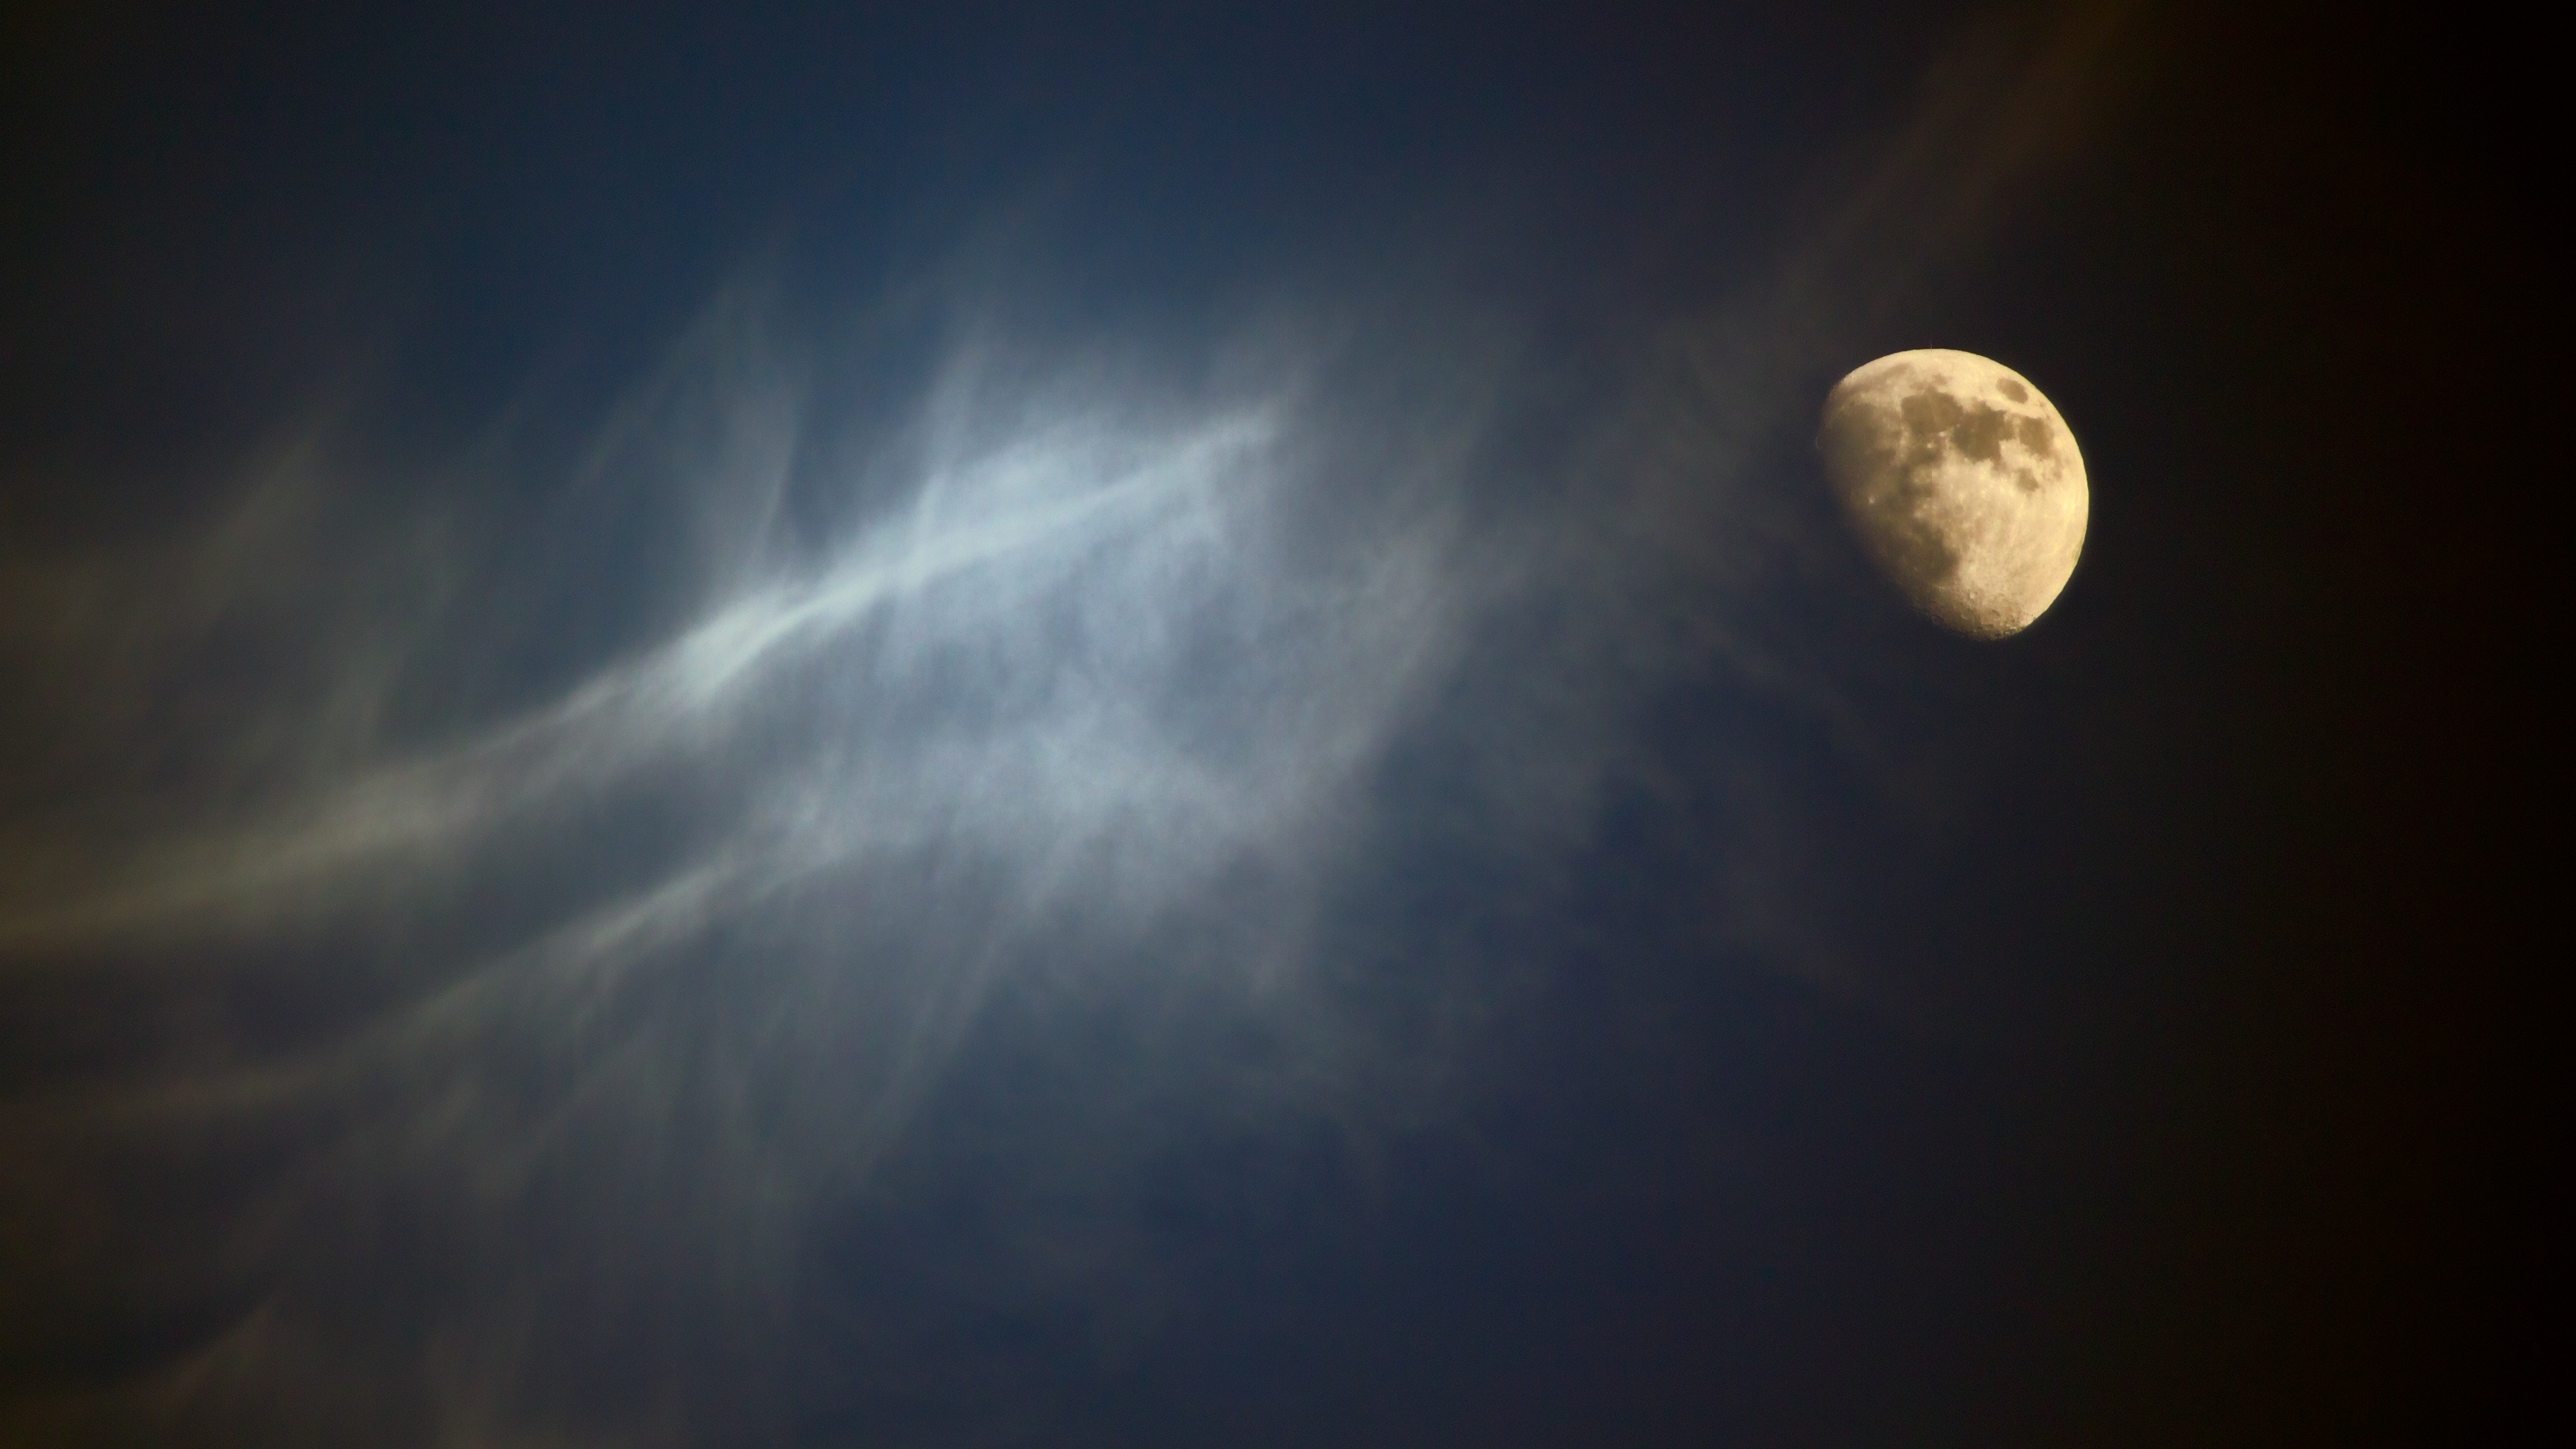
light, cloud, sky, sun, night, sunlight, atmosphere, darkness, moon, circle, outer space, half moon, clouds, astronomical object, atmosphere of earth